Operation Bodenplatte

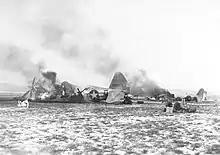
Destroyed P-47s at Y-34 Metz-Frescaty airfield.

"Jagdgeschwader" 53 (JG 53) was tasked with the operation against the USAAF airfield at Metz-Frescaty Air Base. Stab., II., III., and IV./JG 53 were available. III./JG 53 was to destroy anti-aircraft installations in the Metz area, while the other "Gruppen" knocked out the airfields.